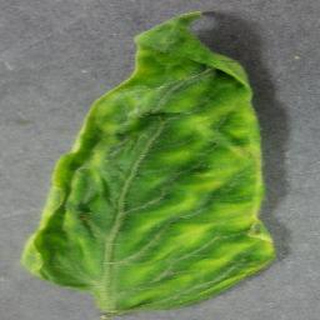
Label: tomato_yellow_leaf_curl_virus